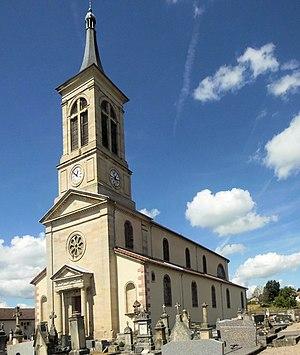
L'église de l'Assomption-de-Notre-Dame à La Baffe
La Baffe est une commune française située dans le département des Vosges, en région Grand Est.